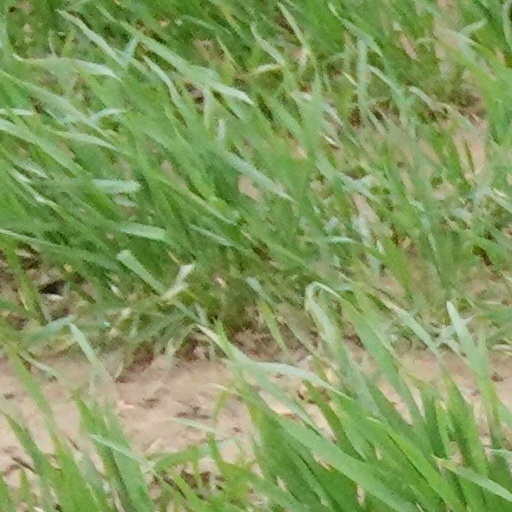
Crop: wheat